Rivers of Blood speech

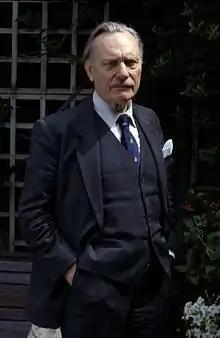
Enoch Powell (1912–1998). Portrait by Allan Warren.

The "Rivers of Blood" speech was made by the British politician Enoch Powell on 20 April 1968 to a meeting of the Conservative Political Centre in Birmingham. In it Powell, who was then Shadow Secretary of State for Defence in the Shadow Cabinet of Edward Heath, strongly criticised the rates of immigration from the Commonwealth of Nations (mostly former colonies of the British Empire) to the United Kingdom since the Second World War. He also opposed the Race Relations Bill, an anti-discrimination bill which upon receiving royal assent as the Race Relations Act 1968 criminalised the refusal of housing, employment, or public services to persons on the grounds of colour, race, or ethnic or national origin. Powell himself called it "the Birmingham speech"; "Rivers of Blood" alludes to a prophecy from Virgil's "Aeneid" which Powell (a classical scholar) quoted: